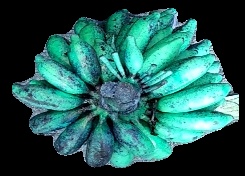
Variety: rasbale
Grade: grade3